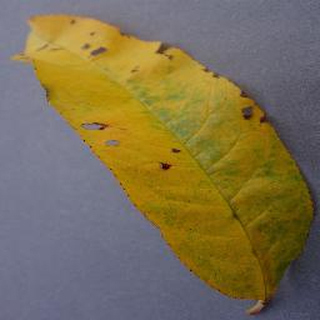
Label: peach_bacterial_spot